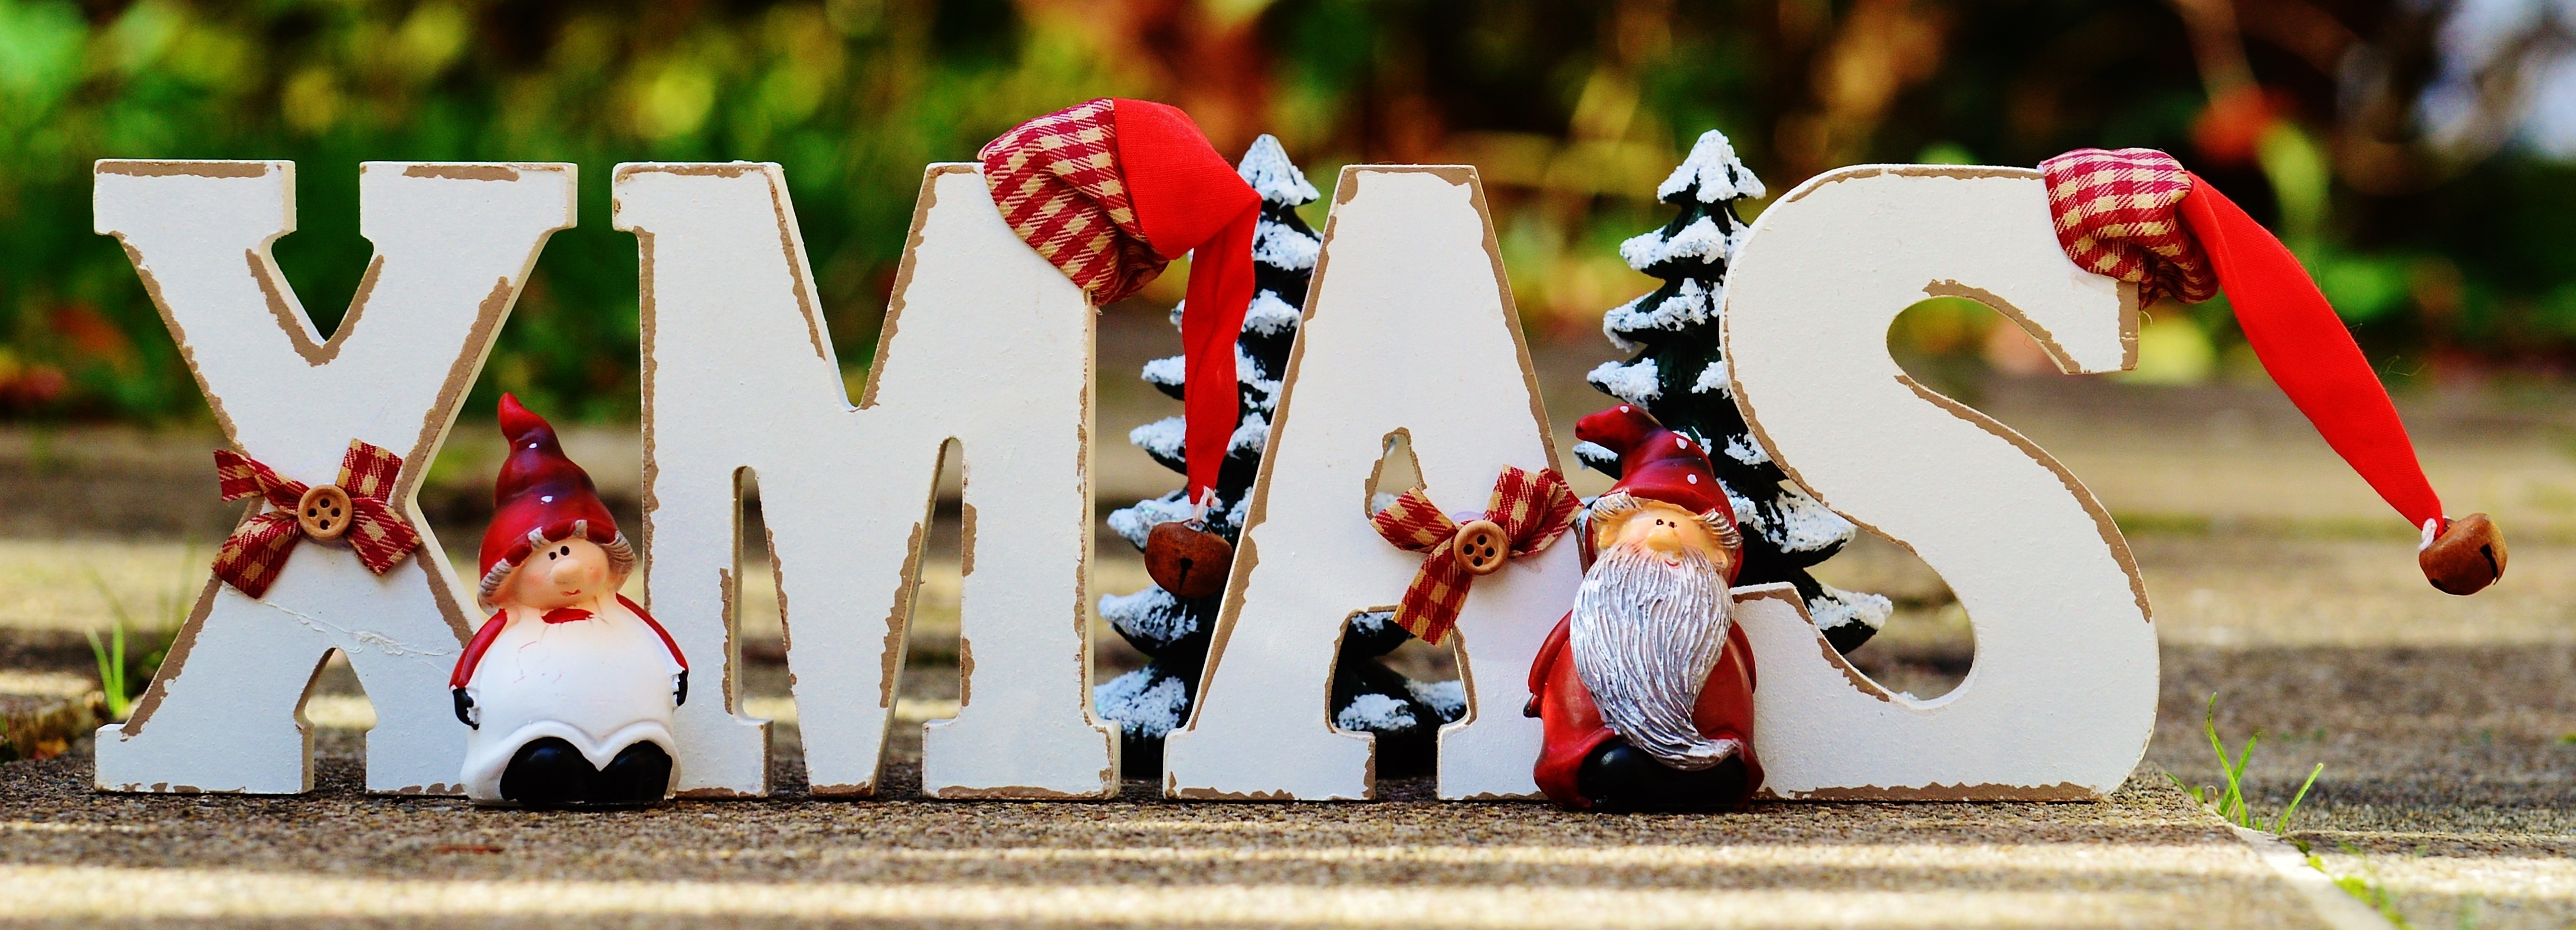
winter, decoration, christmas, advent, christmas time, festival, happy, contemplative, holidays, mood, greeting card, christmas motif, lettering, christmas card, merry christmas, happy fixed, christmas greeting, feast of love